Bear attack

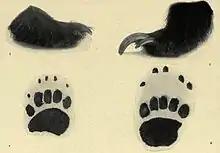
Claws and pawprints of an American black bear (left) and brown bear

Bears have five digits on each dextrous paw, each digit with a long non-retractable claw. The shape of the claw differs between the bear species: black bear claws are strong and curved, which allows them to claw at tree bark; grizzly bear claws are long and straight, ideal for digging, and can be up to long; polar bear claws are thick and sharp for holding the slippery skins of seals.